Phil Jimenez

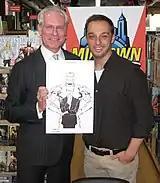
Jimenez with Tim Gunn at Midtown Comics Times Square in Manhattan, for the September 9, 2009 signing of "Models, Inc.", the first issue of which features Jimenez's illustration of Gunn on the cover, the art for which Gunn is holding in the photo

Following Neal Pozner's death in 1994, Jimenez wrote and illustrated the 1996 DC miniseries, "Tempest", based on a character from Pozner's late-1980s "Aquaman" series. In the last issue, Jimenez dedicated the miniseries to Pozner, and wrote an editorial page in which he came out publicly for the first time. "It got over 150 letters," he says, "including the classic letter from the kid in Iowa: 'I didn't know there was anyone else like me.' That's what counts. It meant a lot to people."